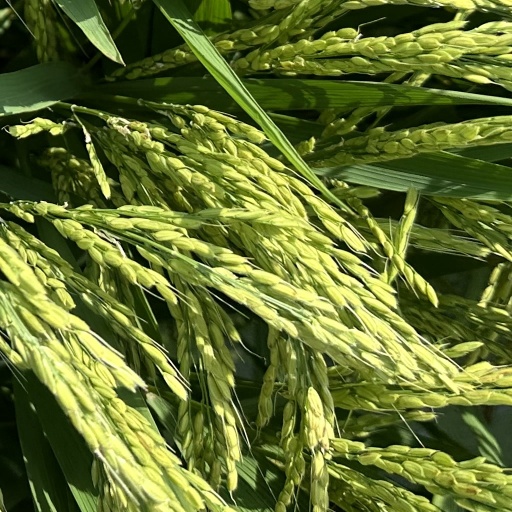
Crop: rice